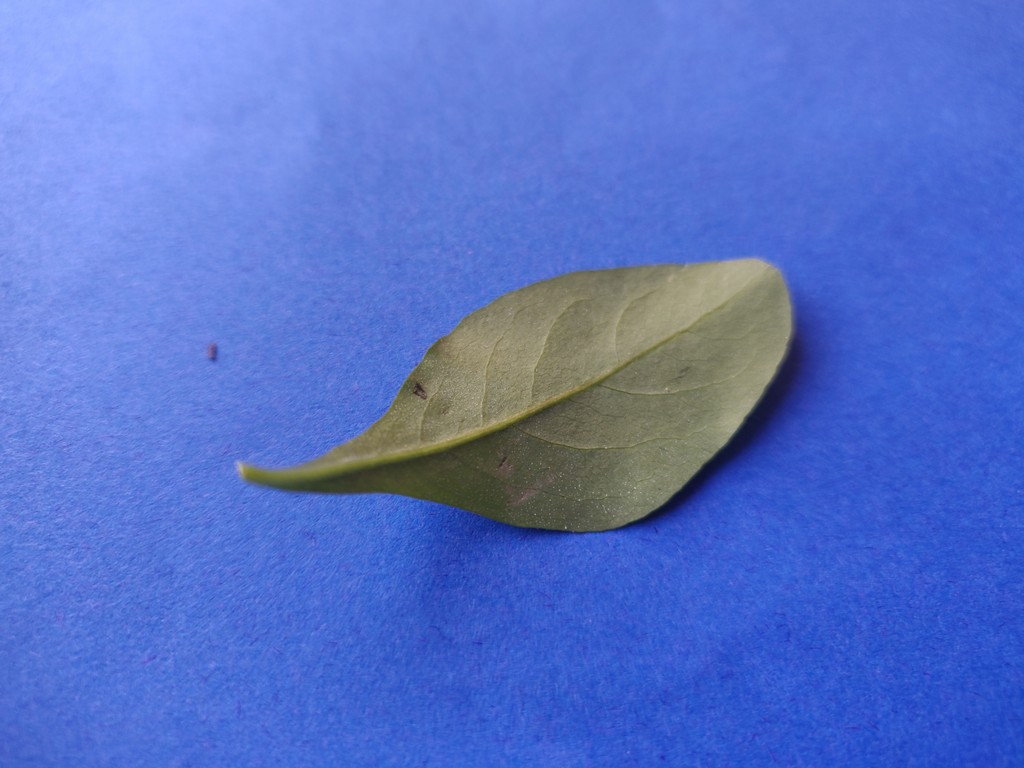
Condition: Healthy
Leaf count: single
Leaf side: back